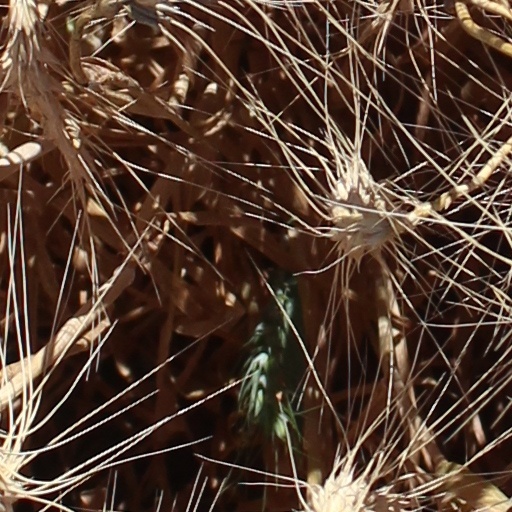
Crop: wheat